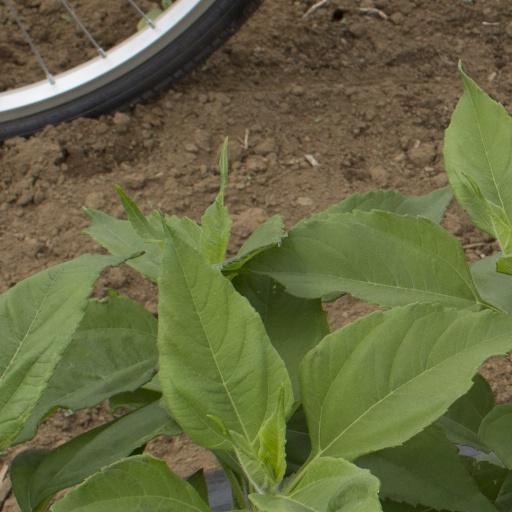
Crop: Jerusalem artichoke